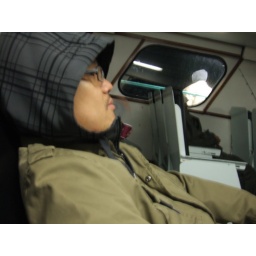
Dejected: no fish biting for everyone in the boat tonight